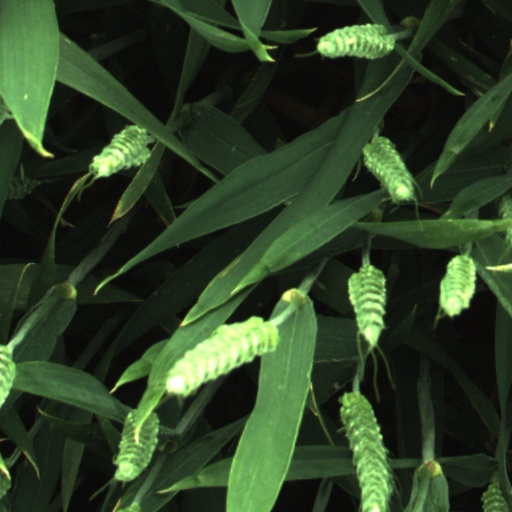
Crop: wheat